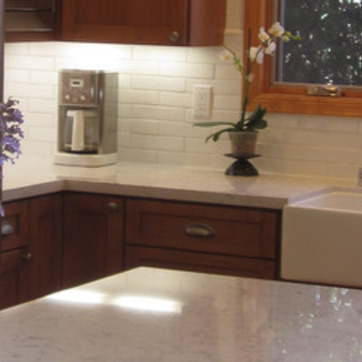
Material: polishedstone